Farouk of Egypt

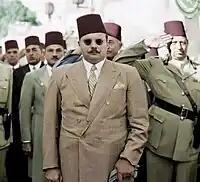
Farouk in 1948

In November 1943, Farouk went driving with Pulli in his red Cadillac to Ismalia to see a yacht he just purchased when he was involved in an automobile incident when his attempt to bypass a British Army truck by speeding caused him to hit another car head-on. An attempt to place Farouk on a stretcher failed when the overweight king turned out to be too heavy, causing the stretcher to break under his weight. Farouk had suffered two broken ribs as a result of the car accident, but he liked being in a British Army hospital so much, flirting with the nurses, that he pretended to be injured far longer than what he really was. As a result, Farouk missed the Cairo Conference when the U.S. President Franklin D. Roosevelt, the British Prime Minister Winston Churchill and the Chinese Generalissimo Chiang Kai-shek all arrived in Cairo to discuss war plans against Japan for 1944, though he appeared to have no regrets, preferring to spend his time flirting with the nurses and buying them gifts that were worth more than their annual salaries. On 15 December 1943, Farouk was finally forced to end his convalescence when Farida gave birth to another daughter, Princess Fadia, which disappointed him, and caused him to lash out in anger against her for only giving him daughters. Reflecting a continuing interest in the Balkans, the region where his family came from, Farouk by 1943 hosted King Zog I of Albania, King Peter II of Yugoslavia and King George II of Greece, telling all three kings that he wanted Egypt to play a role in the Balkans after the war, as he was proud of his Albanian ancestry.